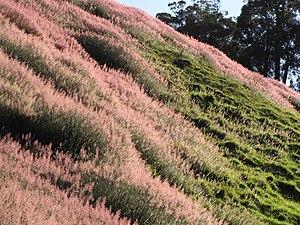
Melinis minutiflora, mélinis à petites fleurs, herbe à mélasse ou herbe à miel, est une espèce de plantes monocotylédones de la famille des Poaceae, sous-famille des Panicoideae, originaire d'Afrique tropicale.